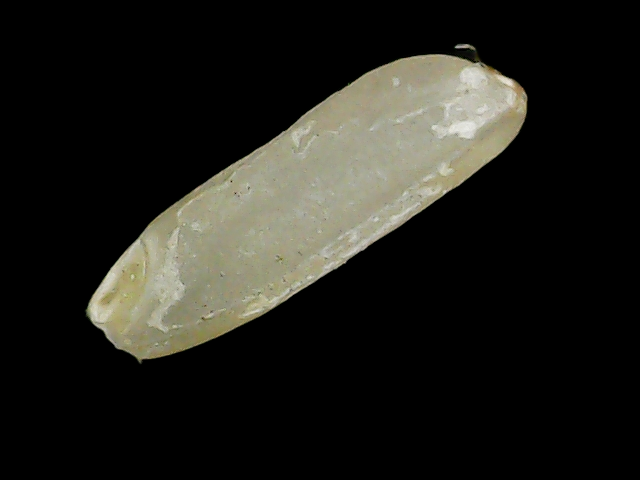
Rice variety: Binadhan11